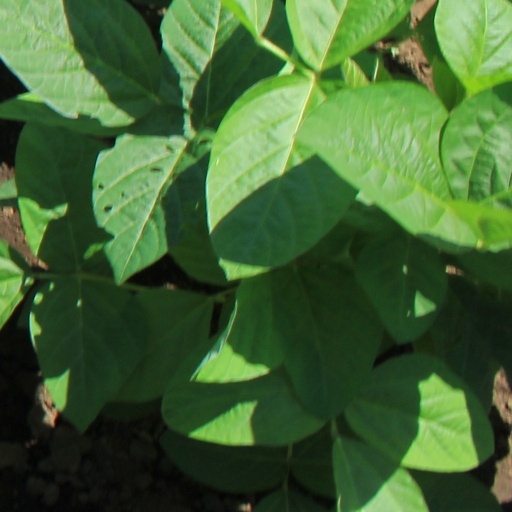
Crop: soybean